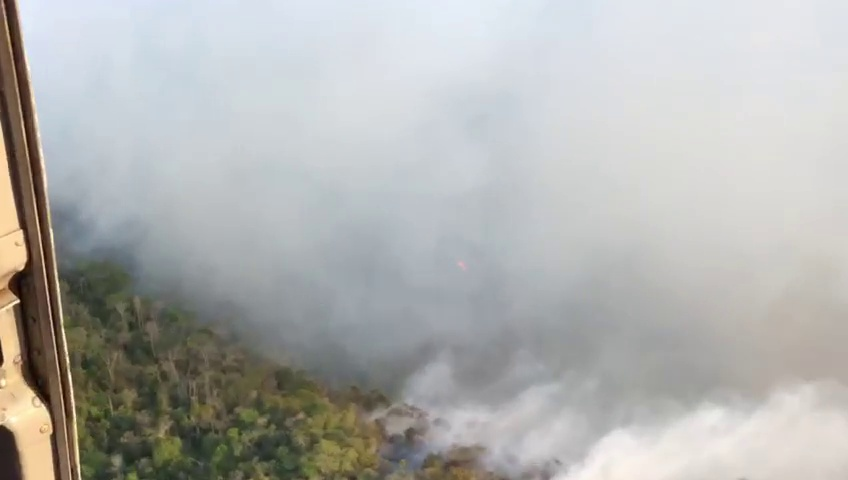
Fire: no
Smoke: yes